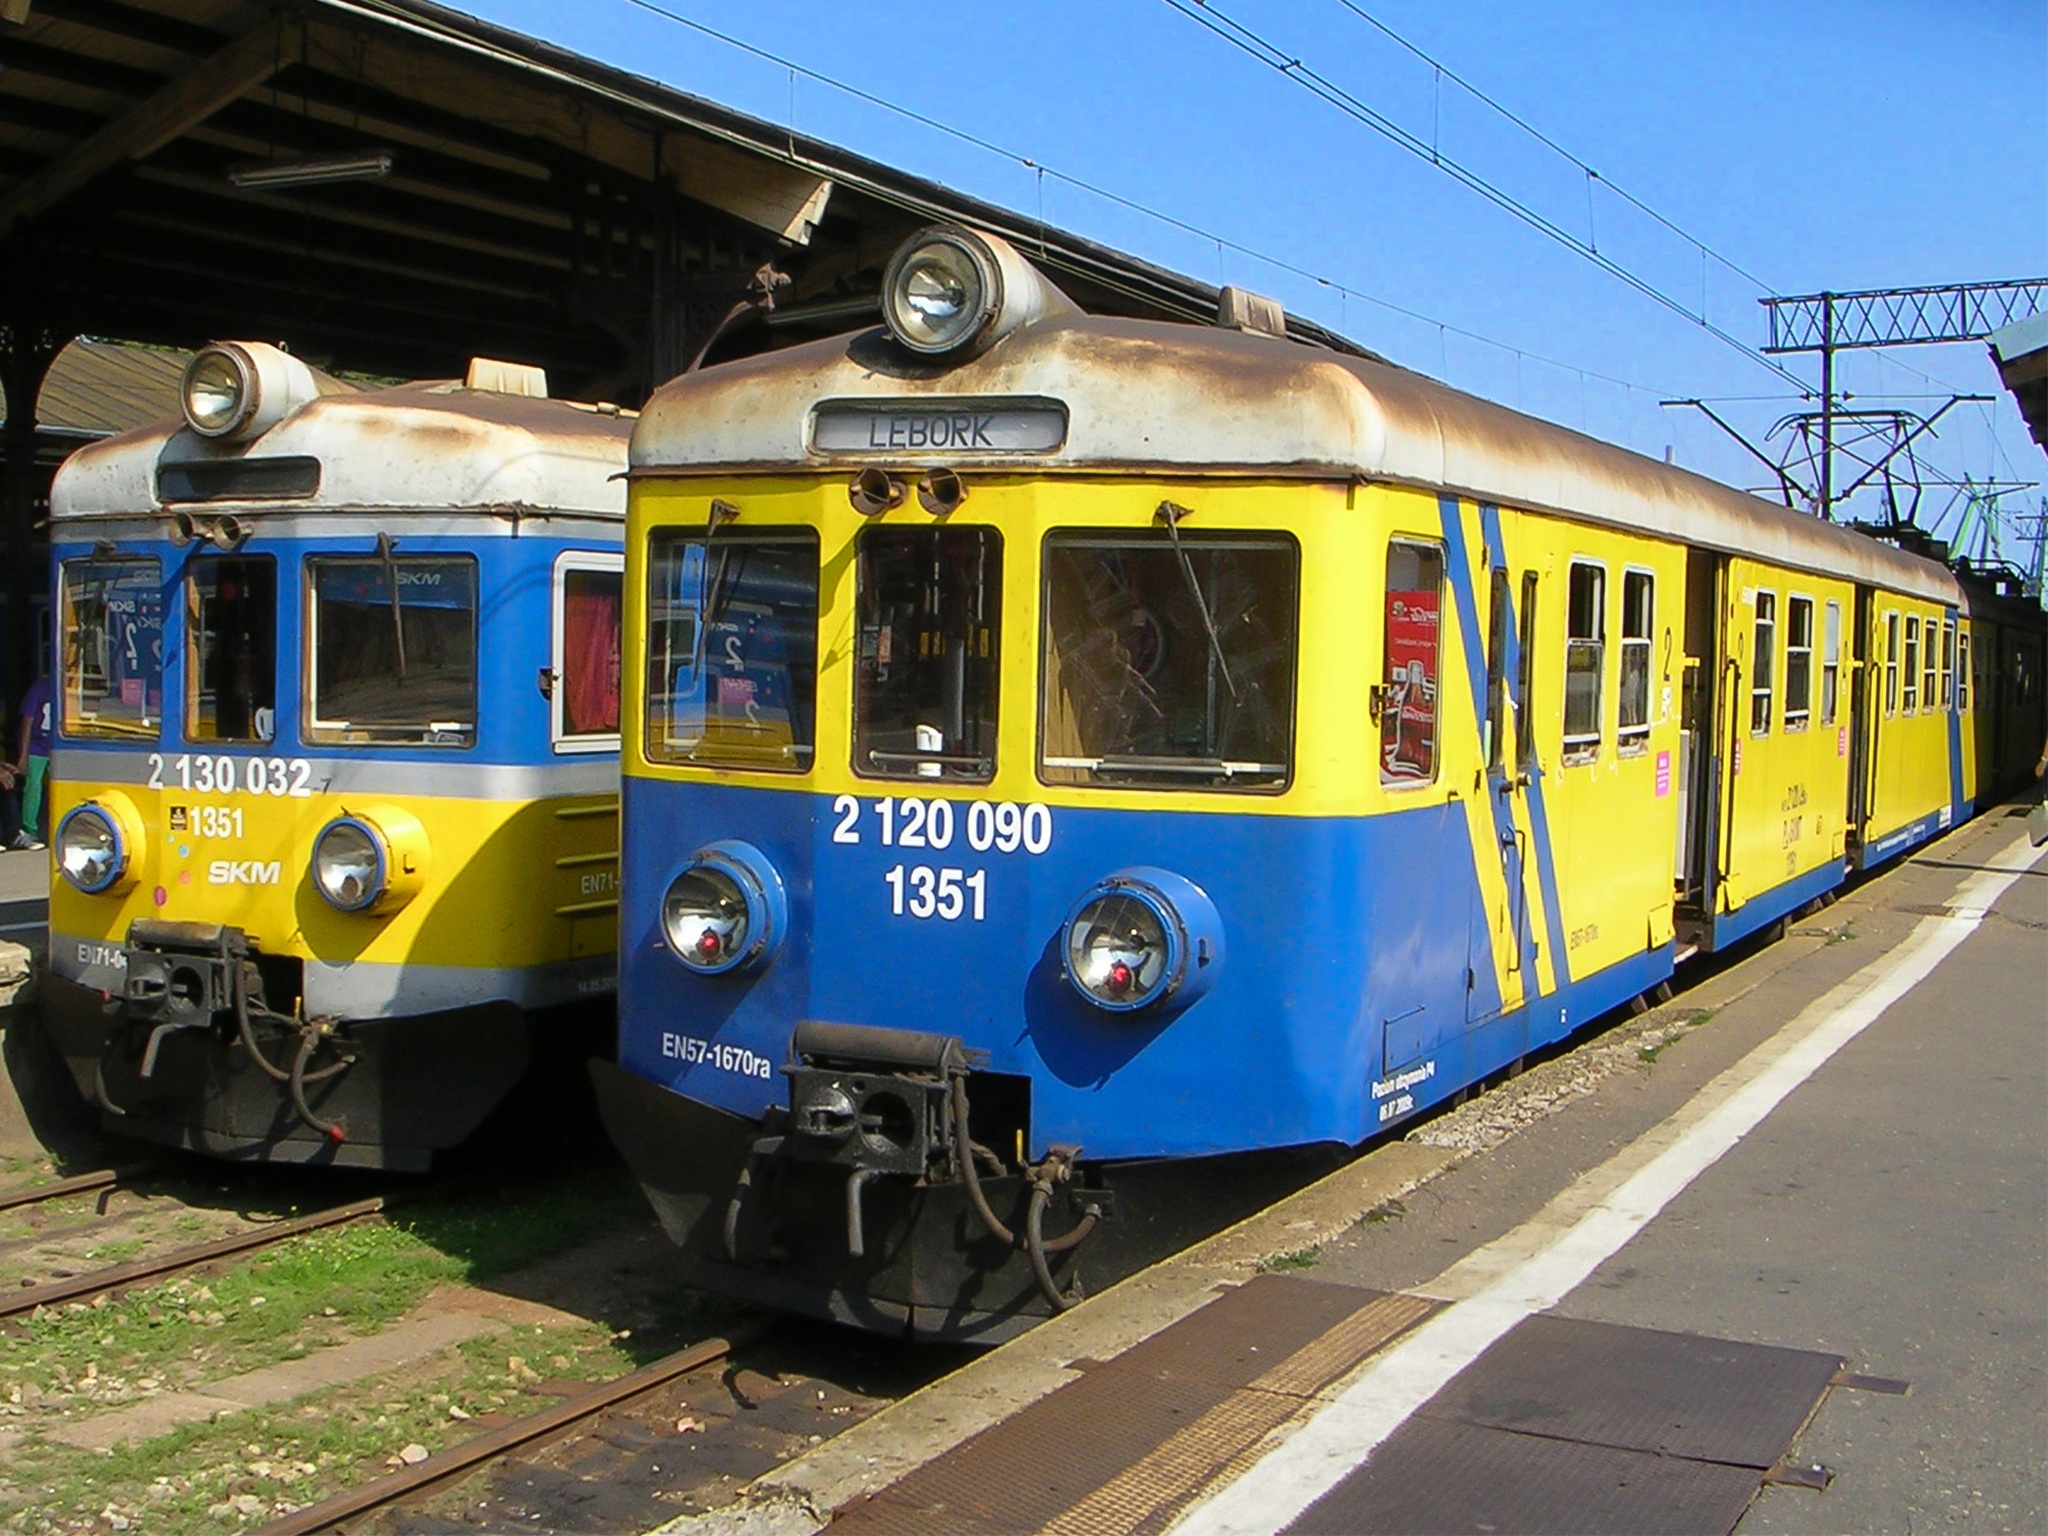
old, train, tram, transport, vehicle, electricity, public transport, locomotive, rusty, poland, gdynia, rail transport, gdansk, land vehicle, rolling stock, metropolitan area, railroad car, passenger car